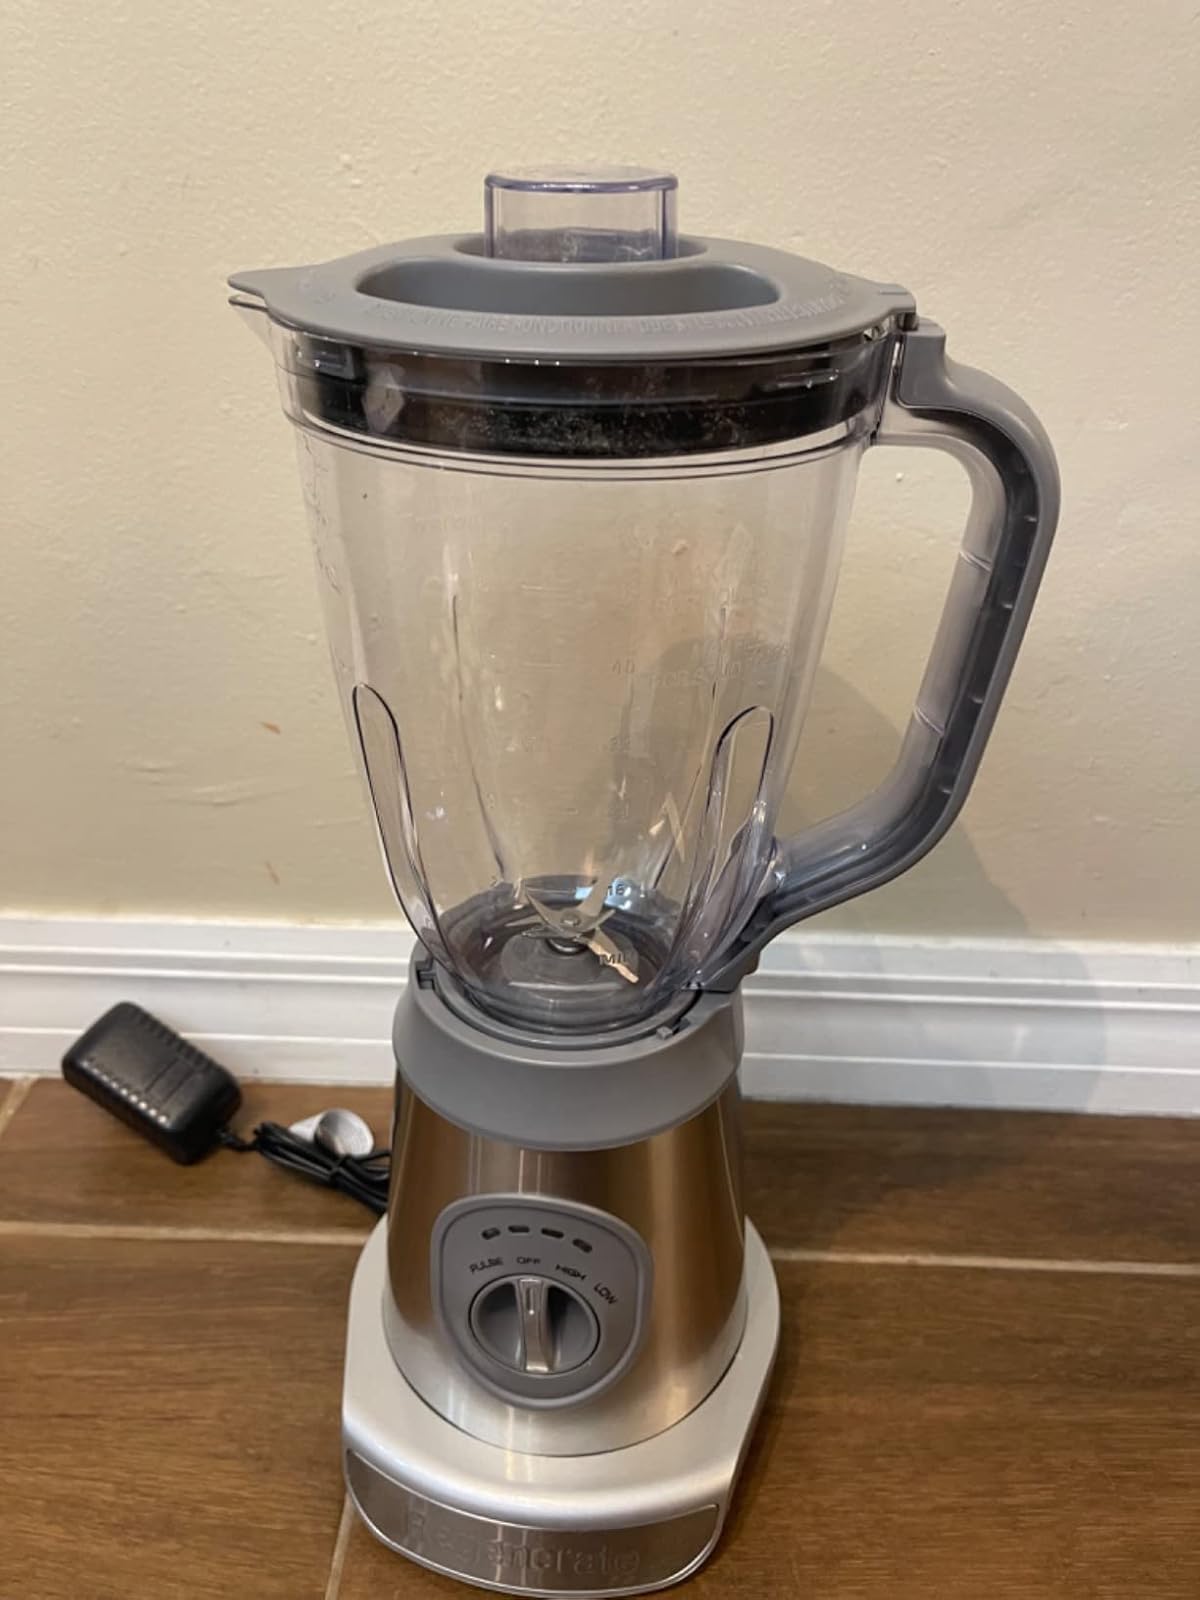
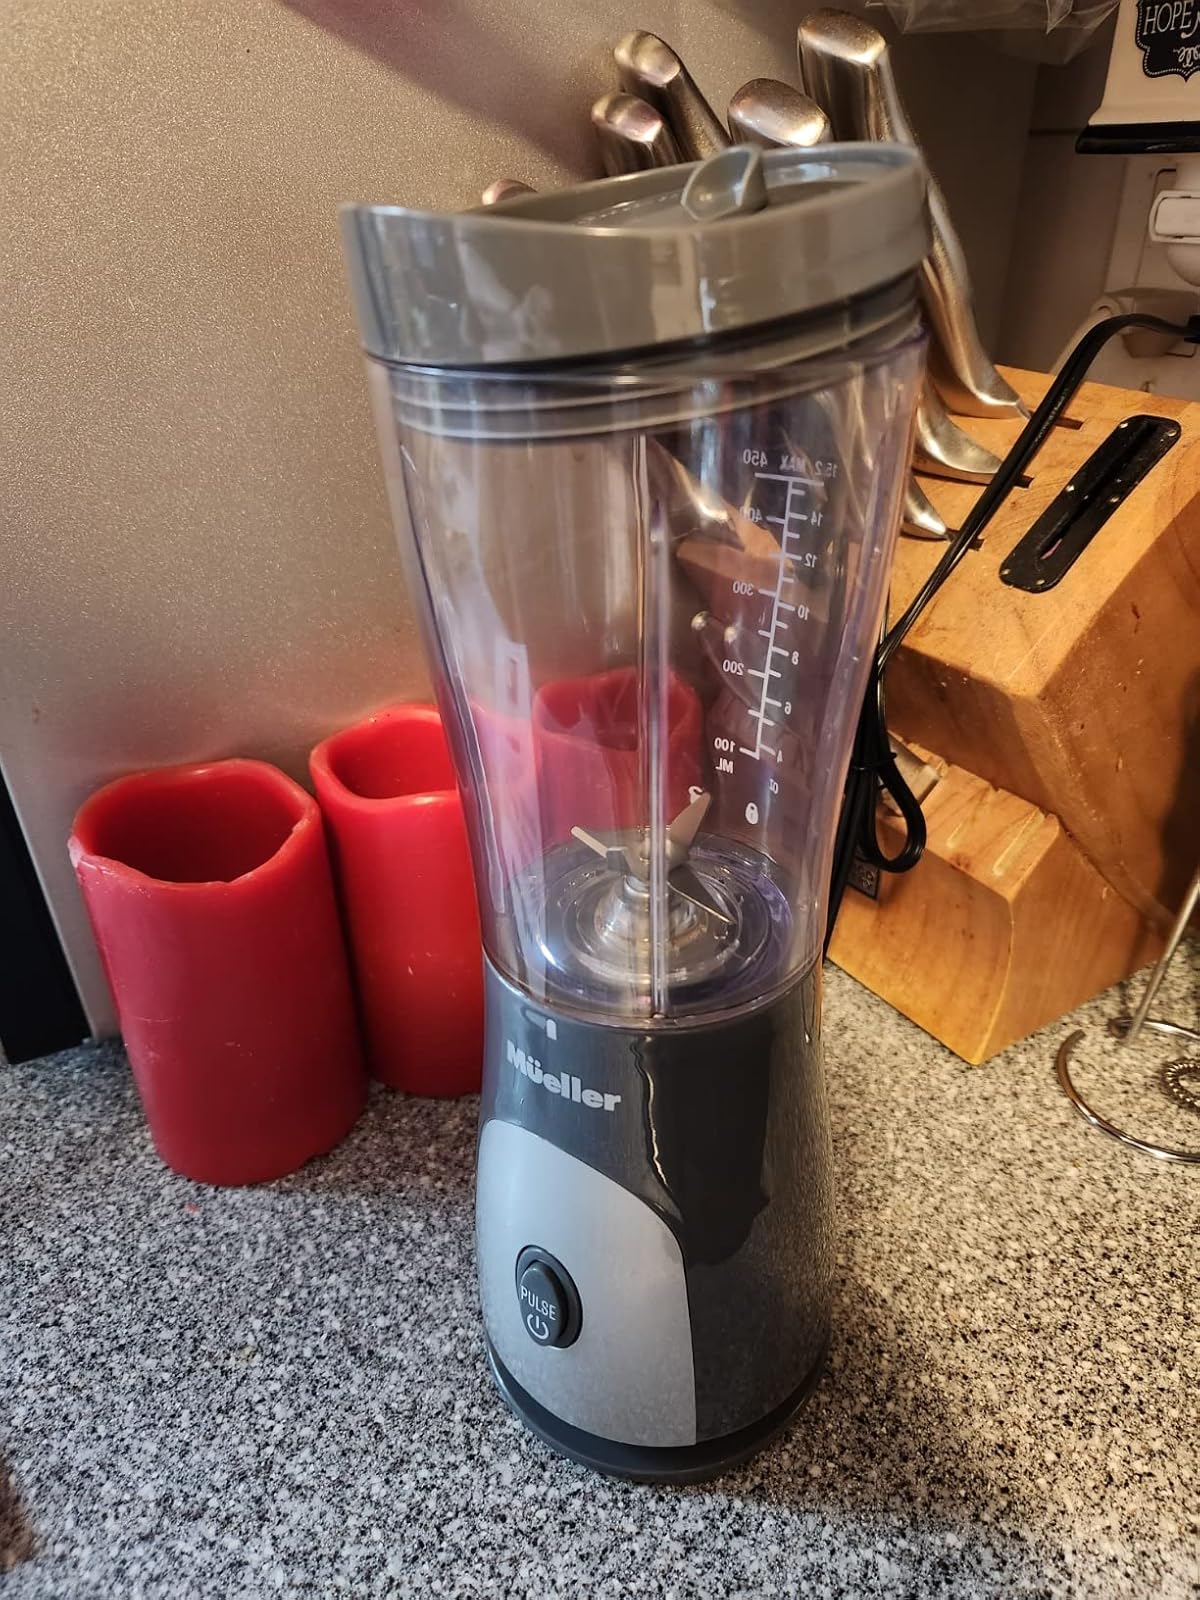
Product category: items_blender
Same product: no